Declan Buckley (designer)

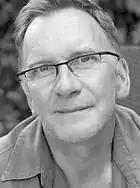
Declan Buckley

Declan Buckley is a garden and landscape designer whose work has been written about in the "Evening Standard", "The Daily Telegraph" and "The Independent". "The Guardian" mentions Buckley's talent for transforming dark urban spaces. He was a speaker at the 2009 Conference 'Heavenly Gardens in Hellish Places' at Imperial College London.